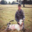
Label: deer